Marcelo Bratke

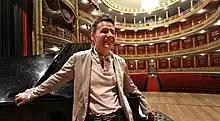
Marcelo Bratke

Two years later he debuted with the São Paulo State Symphony Orchestra (OSESP) under the baton of conductor Eleazar de Carvalho, receiving the Revelation Pianist Award from the APCA (São Paulo State Association of Art Critics).